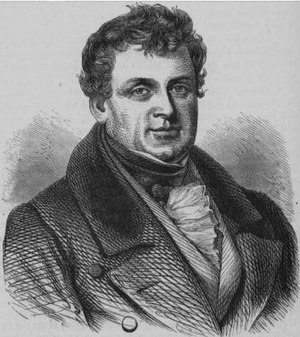
Det Forenede Kongerige Storbritannien og Irland / Det nye rige
Daniel O'Connell bidrog til en kraftig svækkelse af unionen
Det Forenede Kongerige Storbritannien og Irland var en stat som blev oprettet 1. januar 1801, da kongeriget Storbritannien og kongeriget Irland blev slået sammen. Den blev erstattet af Det Forenede Kongerige Storbritannien og Nordirland den 6. december 1922, da Den Irske Fristat blev oprettet gennem Den anglo-irske traktat. Den britiske monark fortsatte med at bruge titlen konge af Storbritannien og Irland indtil 1927.